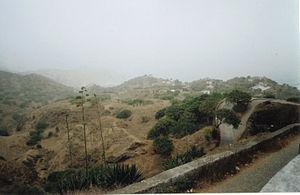
Santa Bárbara est un village du Cap-Vert sur l’île de Brava.